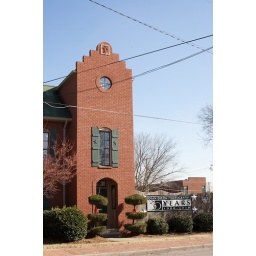
An interesting business in a beautiful Germantown building just down the street from Monell's